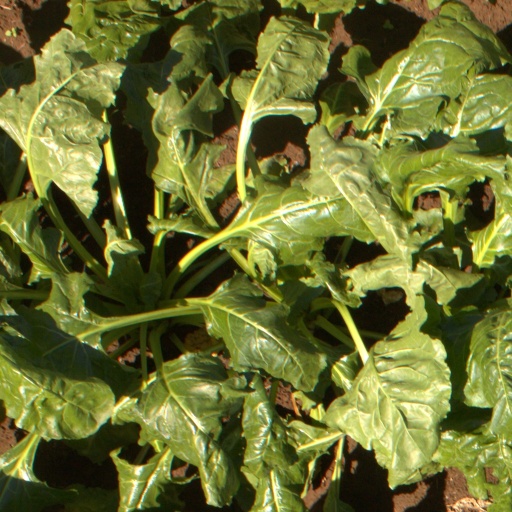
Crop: sugar beet